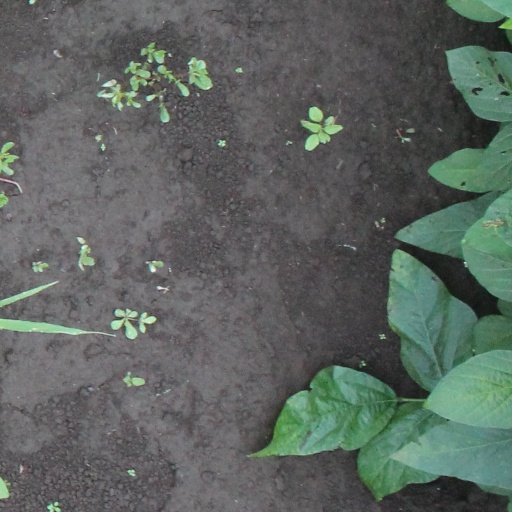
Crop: soybean